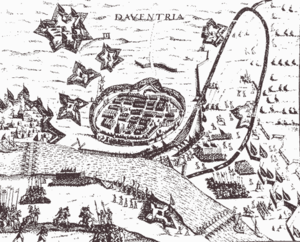
Le Siège de Deventer désigne le siège qu'a subi la cité de Deventer de la part des troupes des Provinces-Unies commandées par George de Lalaing, comte de Rennenberg, du 3 août au 19 novembre 1578, durant la Guerre de Quatre-Vingts Ans. Ce siège a été engagé par les États généraux des Pays-Bas dans le but de mieux protéger les régions de Hollande et d'Utrecht des attaques de l'Empire espagnol. Depuis 1572, la cité était tenue pour le compte de l'Espagne par un régiment d'allemands sous les ordres de Don Juan d'Autriche. La cité a négocié une reddition et le 19 novembre 1578 a ouvert ses portes aux troupes des États généraux.